History of France's civil nuclear program

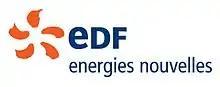
EDF Energy, created in 2002, is the British subsidiary of the French group.

Nevertheless, the French market remains highly consolidated within the European Union, with EDF maintaining an 85% share of the residential customer base in 2017. The law permitted domestic customers to switch to regulated electricity sales tariffs with specific conditions to counteract the steep increase in energy prices since 2004. Additionally, a transitional market adjustment tariff (TaRTAM) was temporarily introduced to assist industrial customers. EDF's ability to revert to the regulated tariff, even when market prices were higher, allowed the company to maintain its dominant position. As a result, the European Commission launched two legal challenges in 2006 and 2007, disputing the French system of regulated tariffs for its constraint on competition. To comply with this mandate, on July 1, 2011, EDF, the proprietor of France's nuclear power plants, was compelled under the French Electricity Market Organization Act (loi NOME) to vend a maximum of 100 TWh of electricity each year from its reactors to rivals, at terms that accurately reflect the economic circumstances of electricity production. These conditions are evaluated by the French "Commission de régulation de l'énergie" (CRE) and established through the mechanism of regulated access to historic nuclear electricity (ARENH).